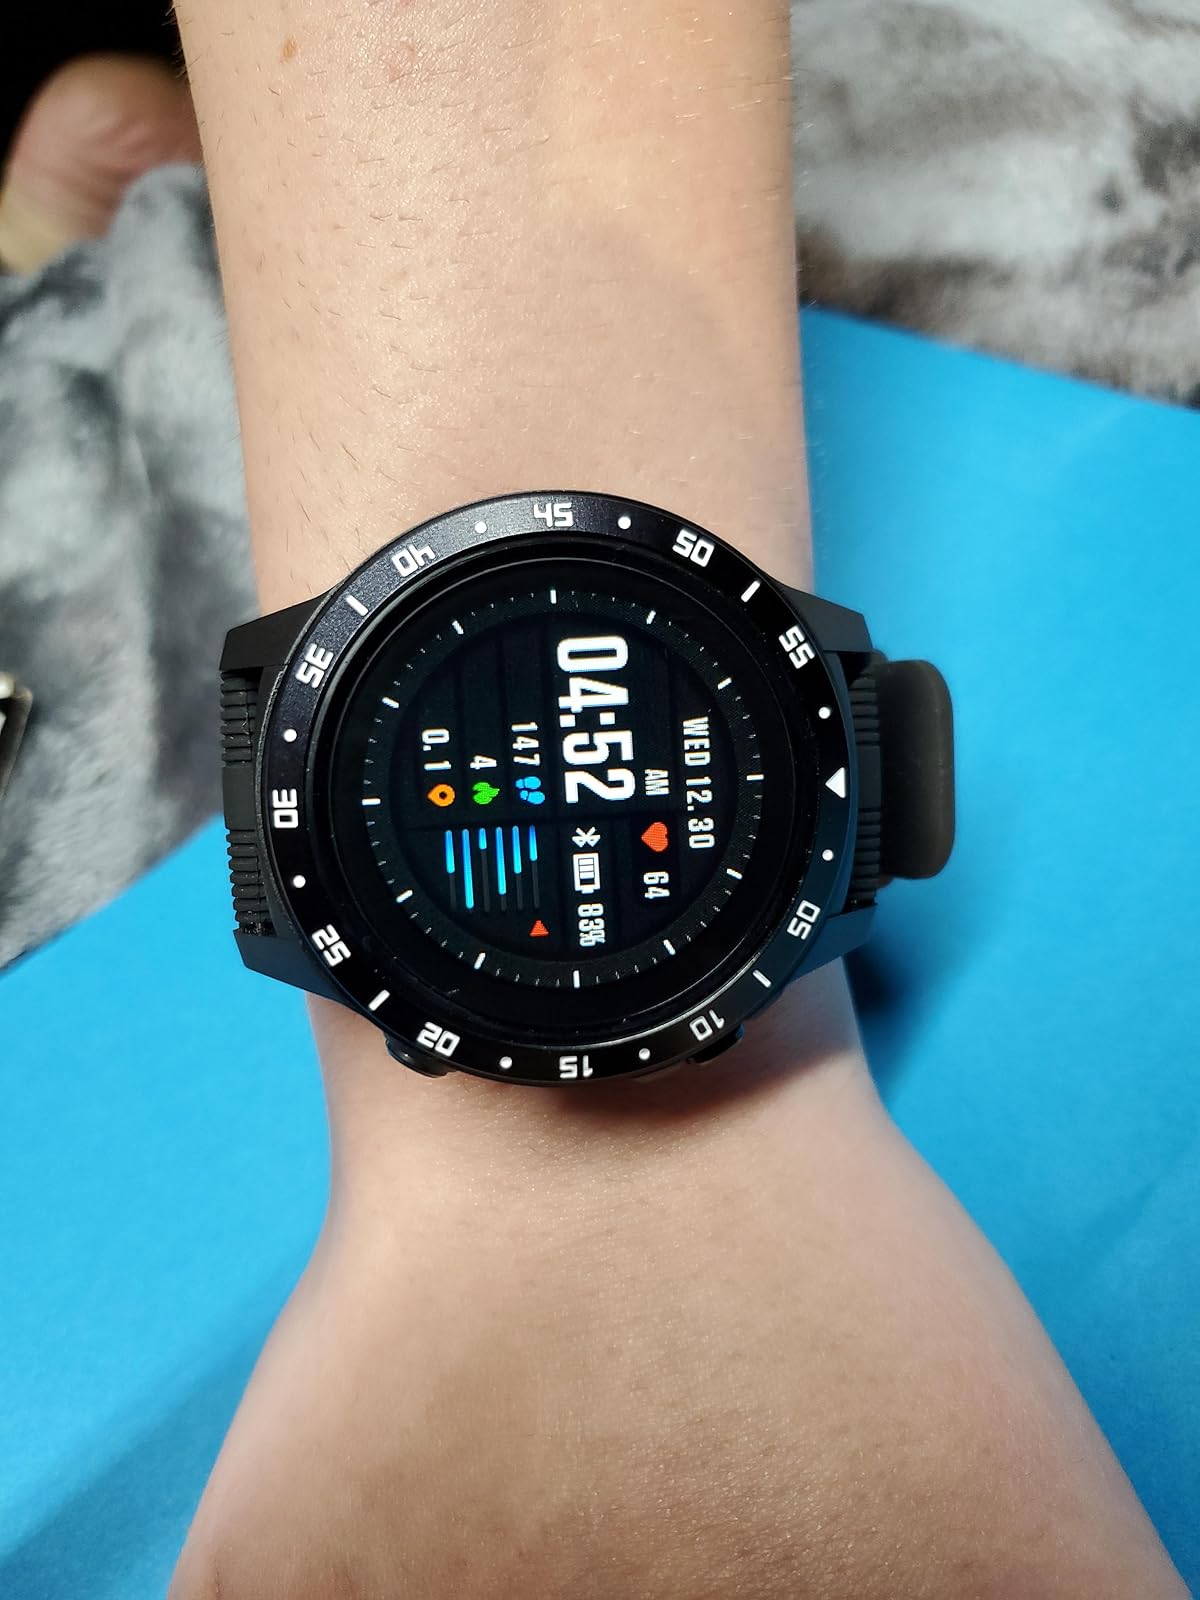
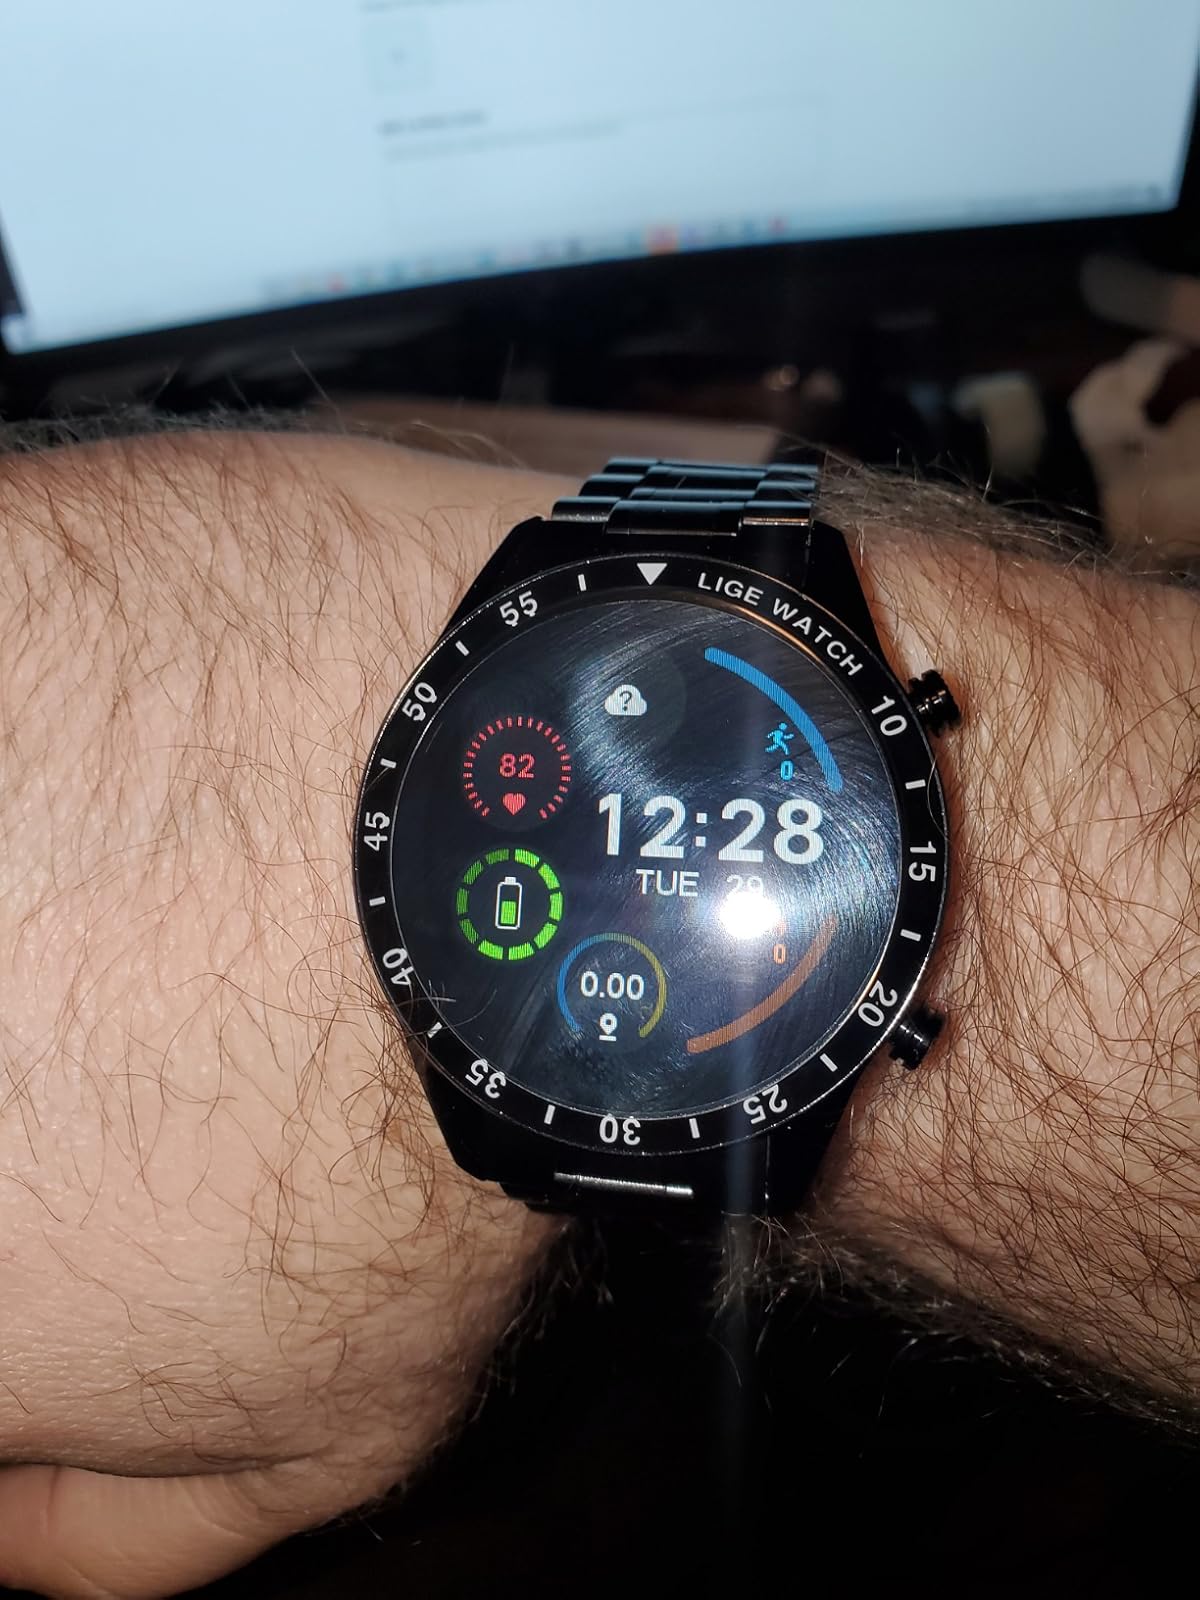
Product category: smartwatch
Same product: no